Duran Duran

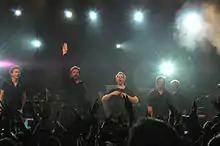
Duran Duran at SXSW in Austin, Texas, 2011

From the beginning of their career, all the members had a keen sense of visual style. They worked with stylist Perry Haines and fashion designers such as Kahn & Bell and Antony Price to build a sharp and elegant image, soon outgrowing the ruffles and sashes of the pirate-flavoured early New Romantic look that had been popularised by Adam Ant during 1980–81. They have continued to present fashion as part of their package throughout their career. In the 1990s they worked with Vivienne Westwood and in the 2000s with Giorgio Armani. The band retained creative control of their visual presentation having worked closely with graphic designer Malcolm Garrett and many others over the years to create album covers, tour programs and other materials.